Jääkarhu

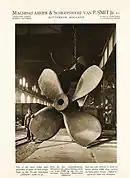
Two of the three propellers installed on "Jääkarhu" used in an advertisement for the shipyard.

"Jääkarhu" was long overall and at the waterline. Her hull had a moulded breadth of and was wide at the waterline. Her displacement was 4,836 tons at a draft of . These main dimensions made "Jääkarhu" by far the largest icebreaker in service under the Finnish flag at that time – she was more than longer and wider than the second-largest icebreaker, "Tarmo", and had more than twice the displacement. Only the old "Wäinämöinen", handed over to Estonia in 1922, came close with an overall length of , beam of and displacement of 3,619 tons. Her bow, which had slightly rounder lines than the previous Finnish icebreakers, had a stem angle of 23–25 degrees and her hull, protected by an ice belt up to thick, was divided into eight compartments by watertight transverse bulkheads. With a crew of 47, "Jääkarhu" had the largest crew among the Finnish steam-powered icebreakers even though she required less stokers than the older icebreakers due to her oil-fired boilers.